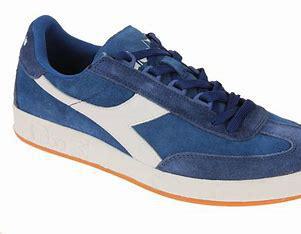
Brand: Diadora
Model: 100